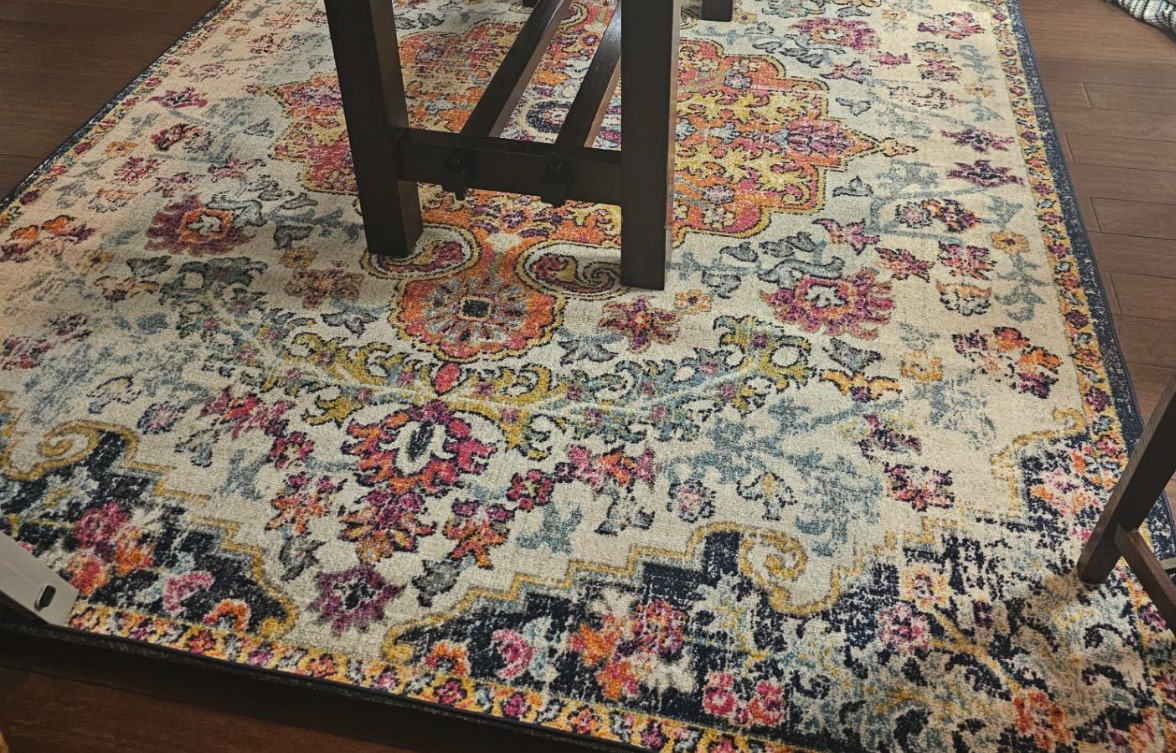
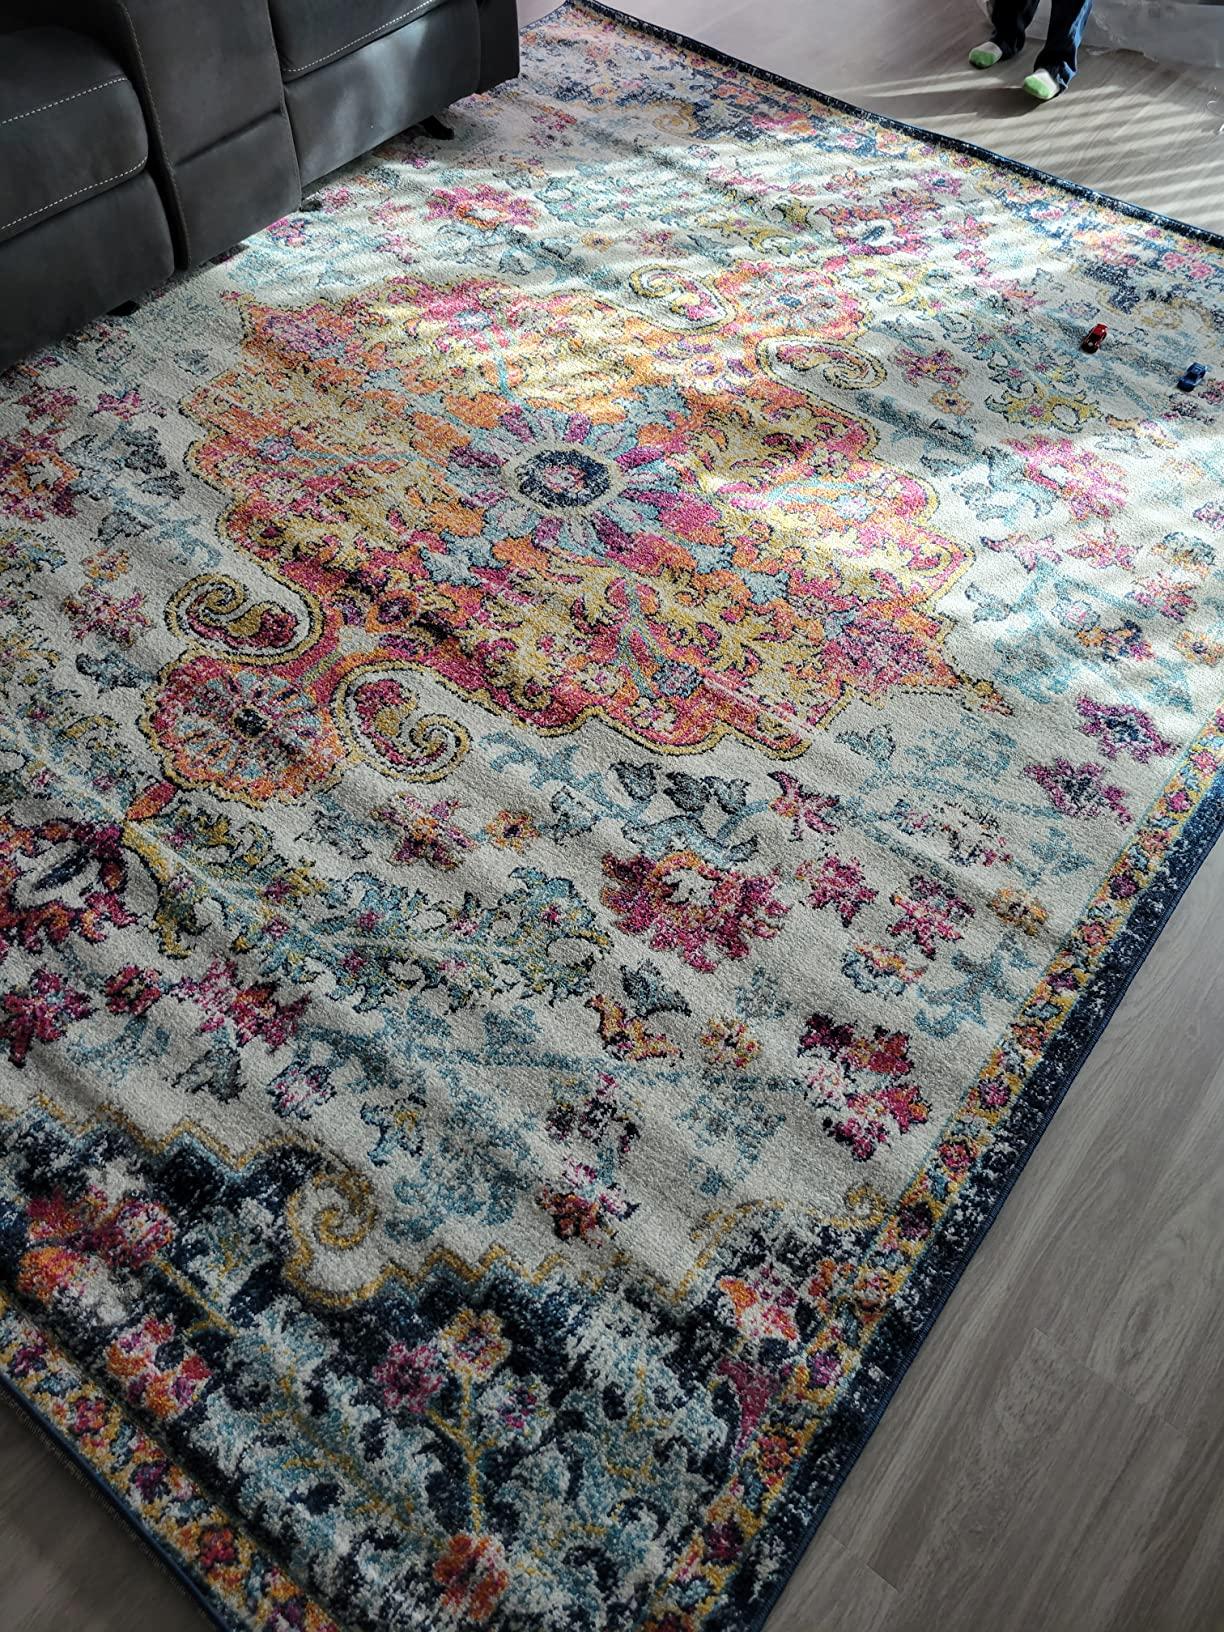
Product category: misc
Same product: yes